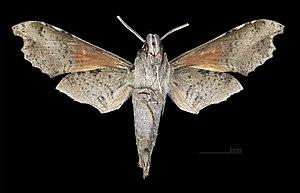
Callionima denticulata est une espèce de lépidoptères de la famille des Sphingidae.